Mayfield and Five Ashes

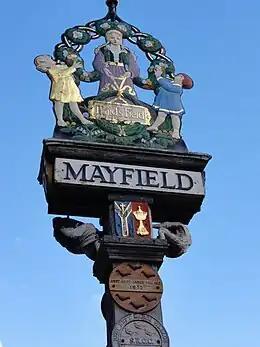
Mayfield village sign

Every September the village hosts its annual carnival. This is to commemorate the four Protestants who were executed here on 24 September 1556, and being burnt at the stake in the village on ground that is opposite what is now Colkins Mill Church in Station Road. They are also commemorated in Lewes. The festivals are part of the Sussex bonfire tradition of marking the execution of Protestants by Queen (Bloody) Mary, and later, the discovery of the Catholic Gunpowder Plot. The procession marches through the village by torchlight on the third Saturday in September, ending with a bonfire and firework display in the recreation ground. Four burning crosses are carried in the procession in memory of the four people who were martyred in 1556. The money raised through the street collection is donated to local charities.